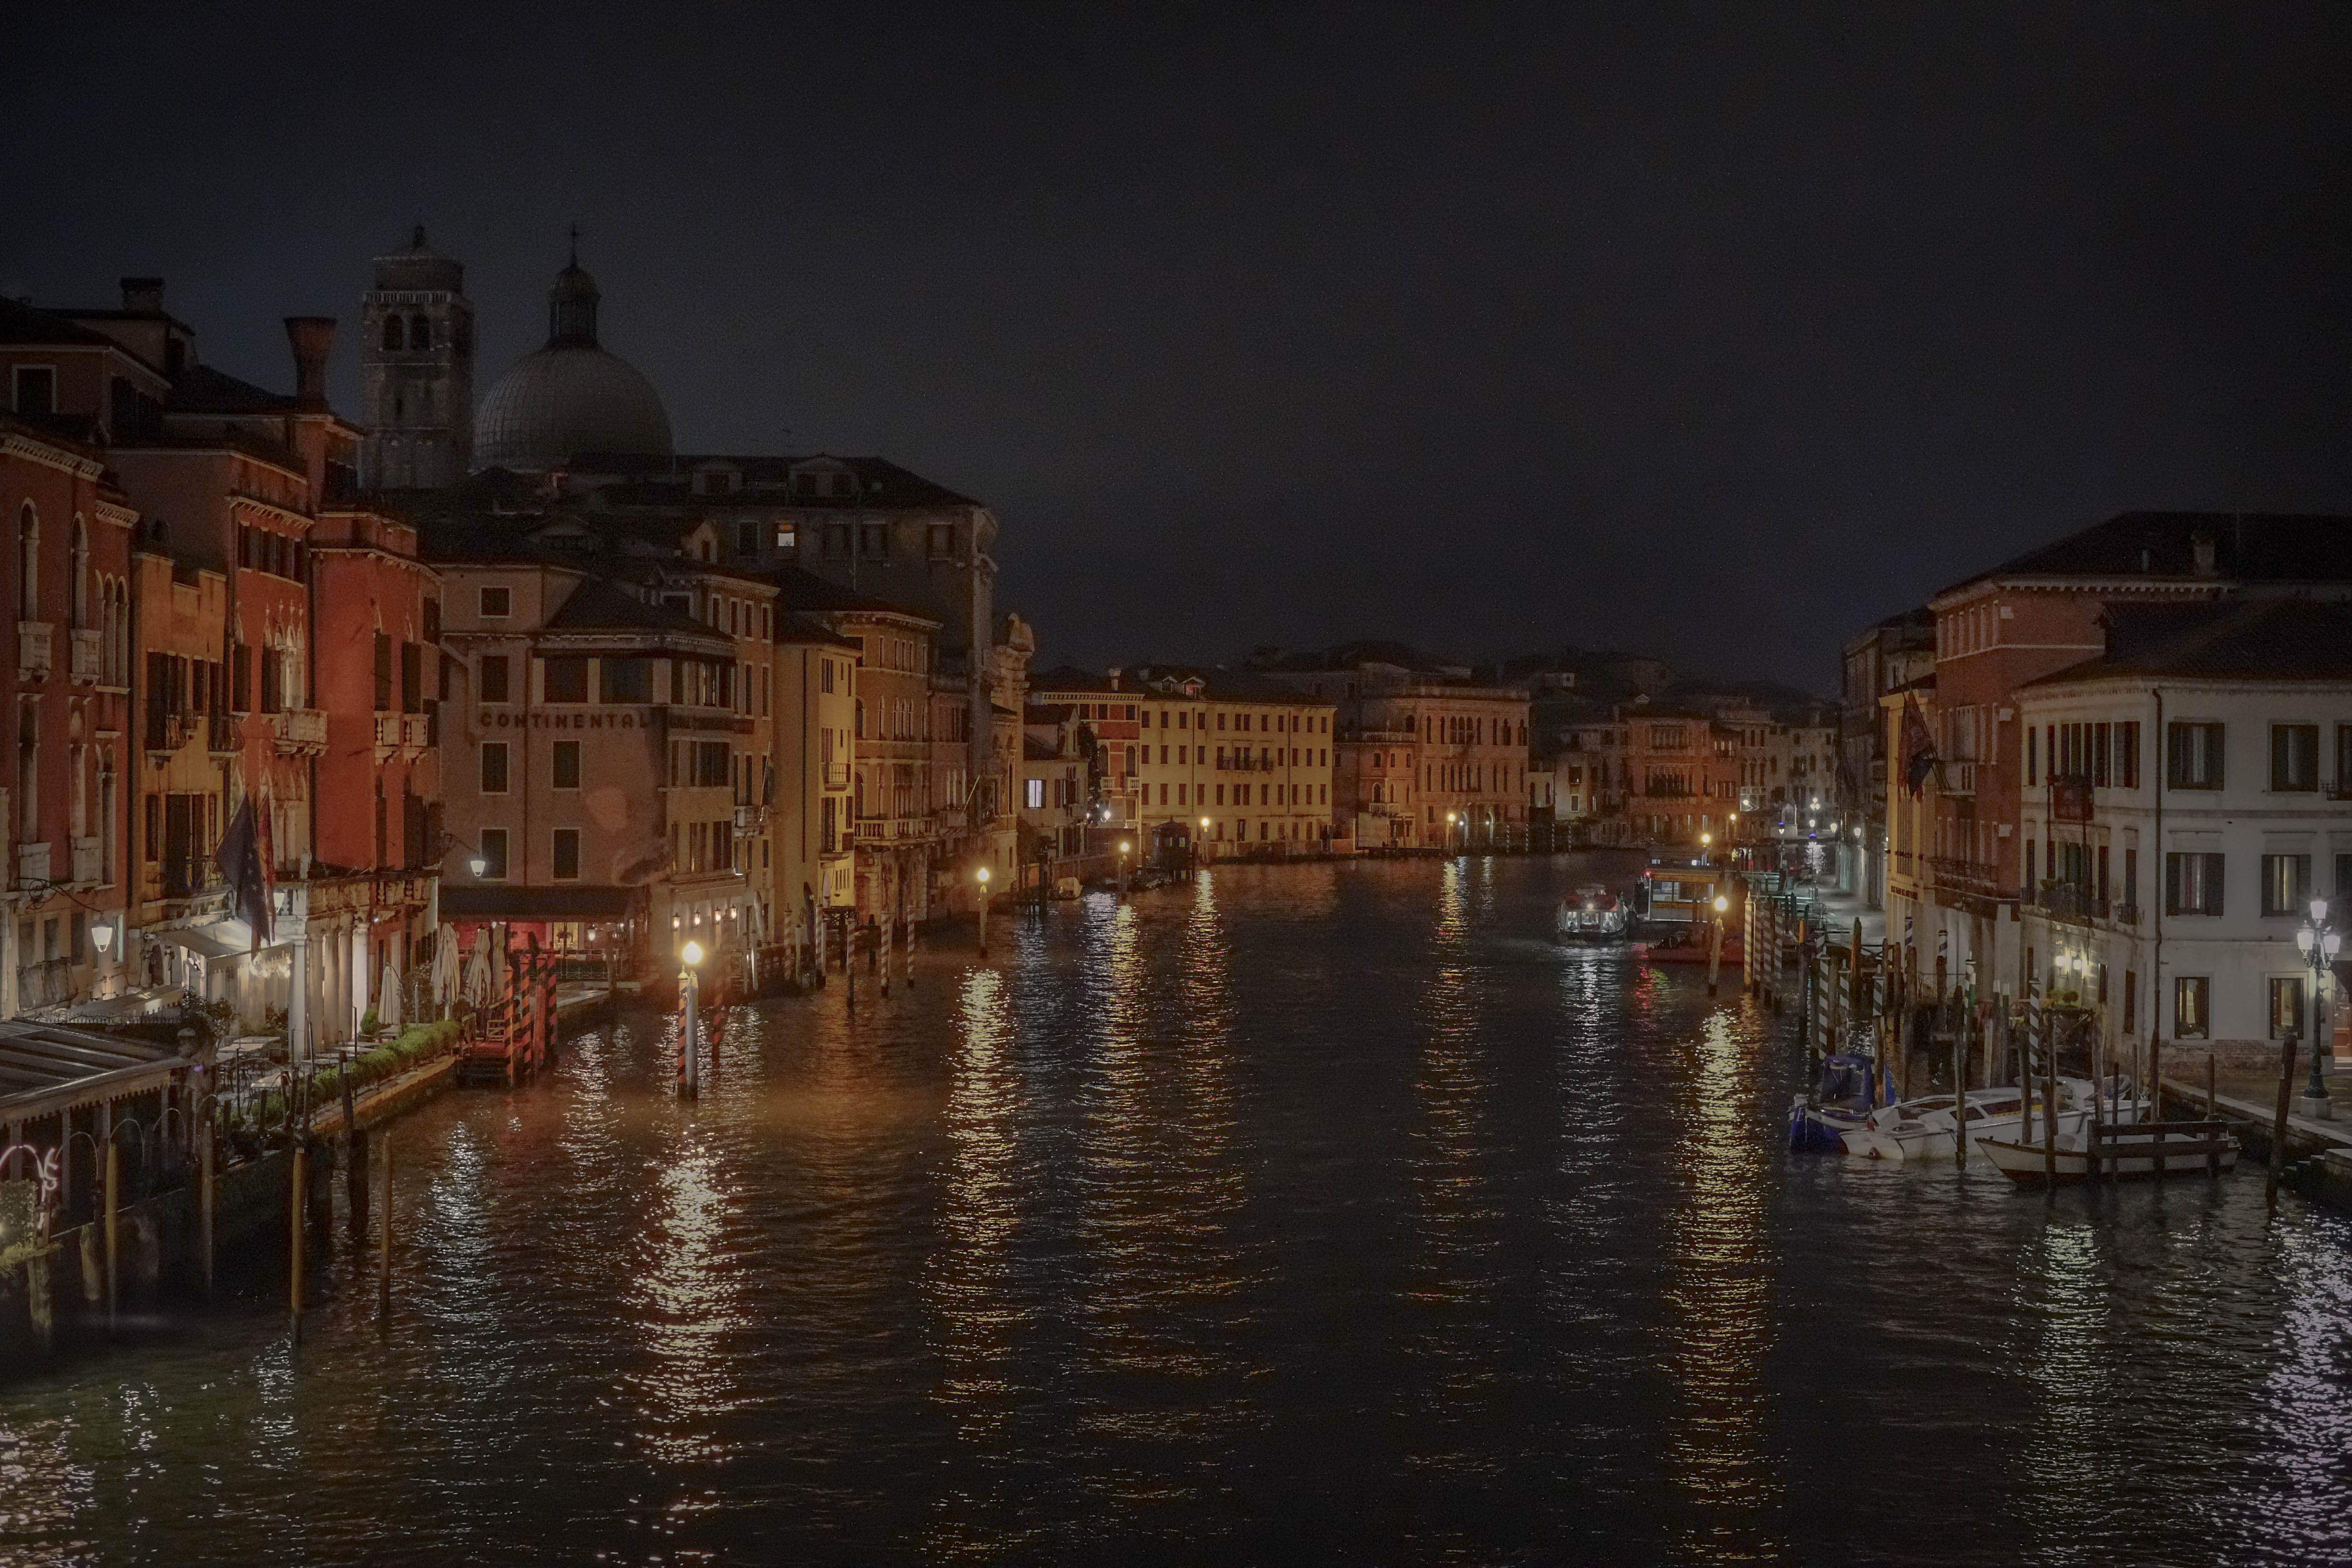
night, town, city, urban, river, canal, cityscape, dusk, evening, reflection, venice, tourism, waterway, stadt, heritage, unesco, worldheritage, kulturerbe, welterbe, weltkulturerbe, unescowelterbe, culturalheritage, venedig, geographical feature